Arctic Economic Council

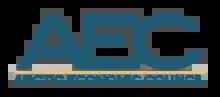
'Arctic Economic Council's Logo

The Arctic Economic Council (AEC) is an independent international business membership organisation representing companies that work with and within the Arctic. The AEC advocates sustainable economic development in the region and represents a business perspective on sustainability. The AEC is the only regional business organisation in the Arctic and has members from all eight Arctic states.